Juan Vélaz de Medrano IV

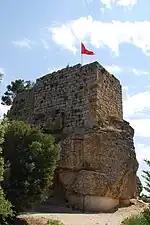
Royal Castle of Monjardín

According to The General Archive of Navarra (AGN), Juan Vélaz de Medrano founded the "Vélaz de Medrano" mayorazgo, the oldest hereditary estate in Viana, Spain. As recorded in table 6 of the "Mayorazgos of Viana", it was founded in 1437 by the Royal Chamberlain of Navarre and Aragon, Juan Vélaz de Medrano, the fourth of his name, lord of Iguzquiza and Learza. While Juan established the Vélaz de Medrano mayorazgo in Viana, he did not have his main house in Viana. Still, it appears in the wealth roll of the Viana town hall from the year 1828. Juan established the "Vélaz de Medrano" mayorazgo to preserve his family wealth and status across generations, primarily inherited by the eldest son to prevent property division. Originating in medieval times, it ensured the continuity of his noble lineage by imposing legal and social obligations, such as maintaining the estate, supporting his family members, and upholding family dignity. Strict regulations prevented the sale or mortgaging of primary assets without Royal Council permission, often leading to legal disputes. His Mayorazgo played a crucial role in consolidating the economic and political power of his family, with strategic marriages further accumulating wealth.